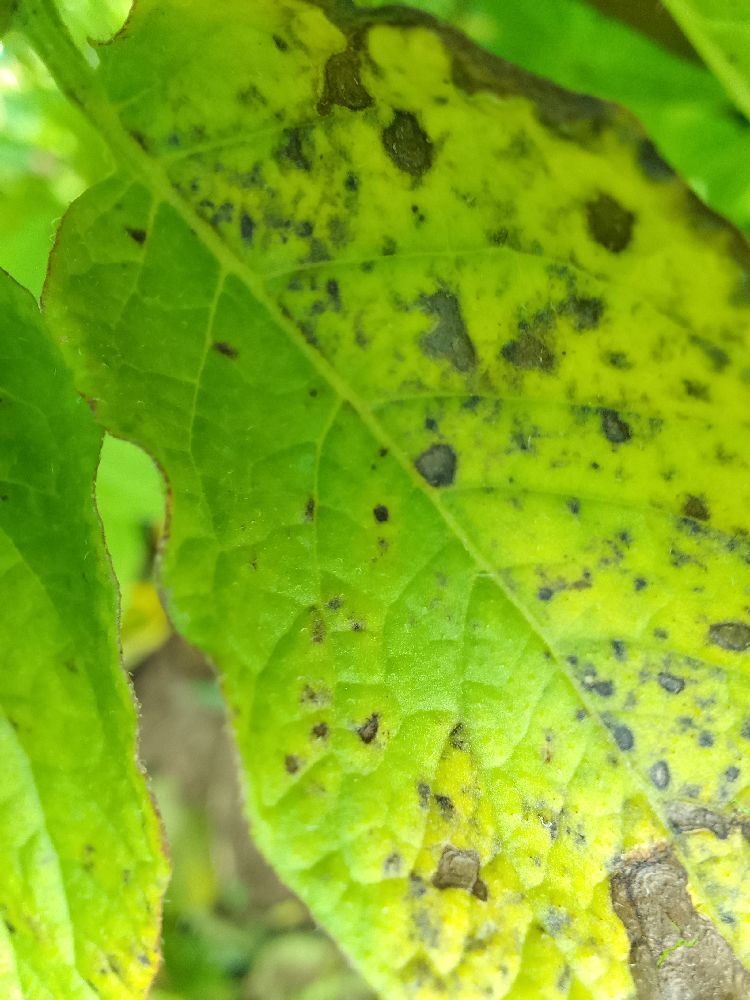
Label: Early blight